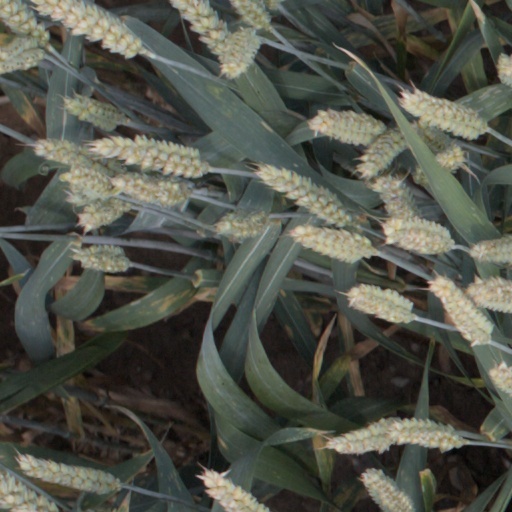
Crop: wheat